Burgos

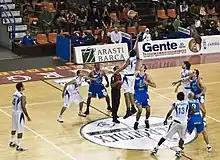
Basketball

The city is considered a first-class rail route through which one rail lines circulate, operated by Renfe: Madrid–Hendaye railway. The faster trains use the AVE line between Madrid and Valladolid.